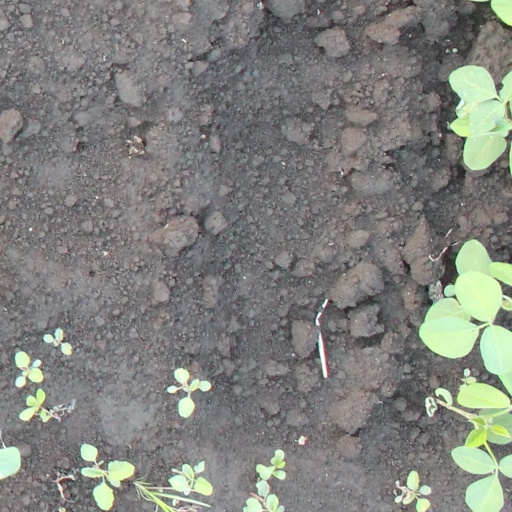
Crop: soybean